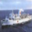
Label: ship